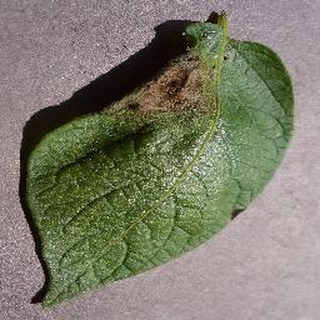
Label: potato_late_blight